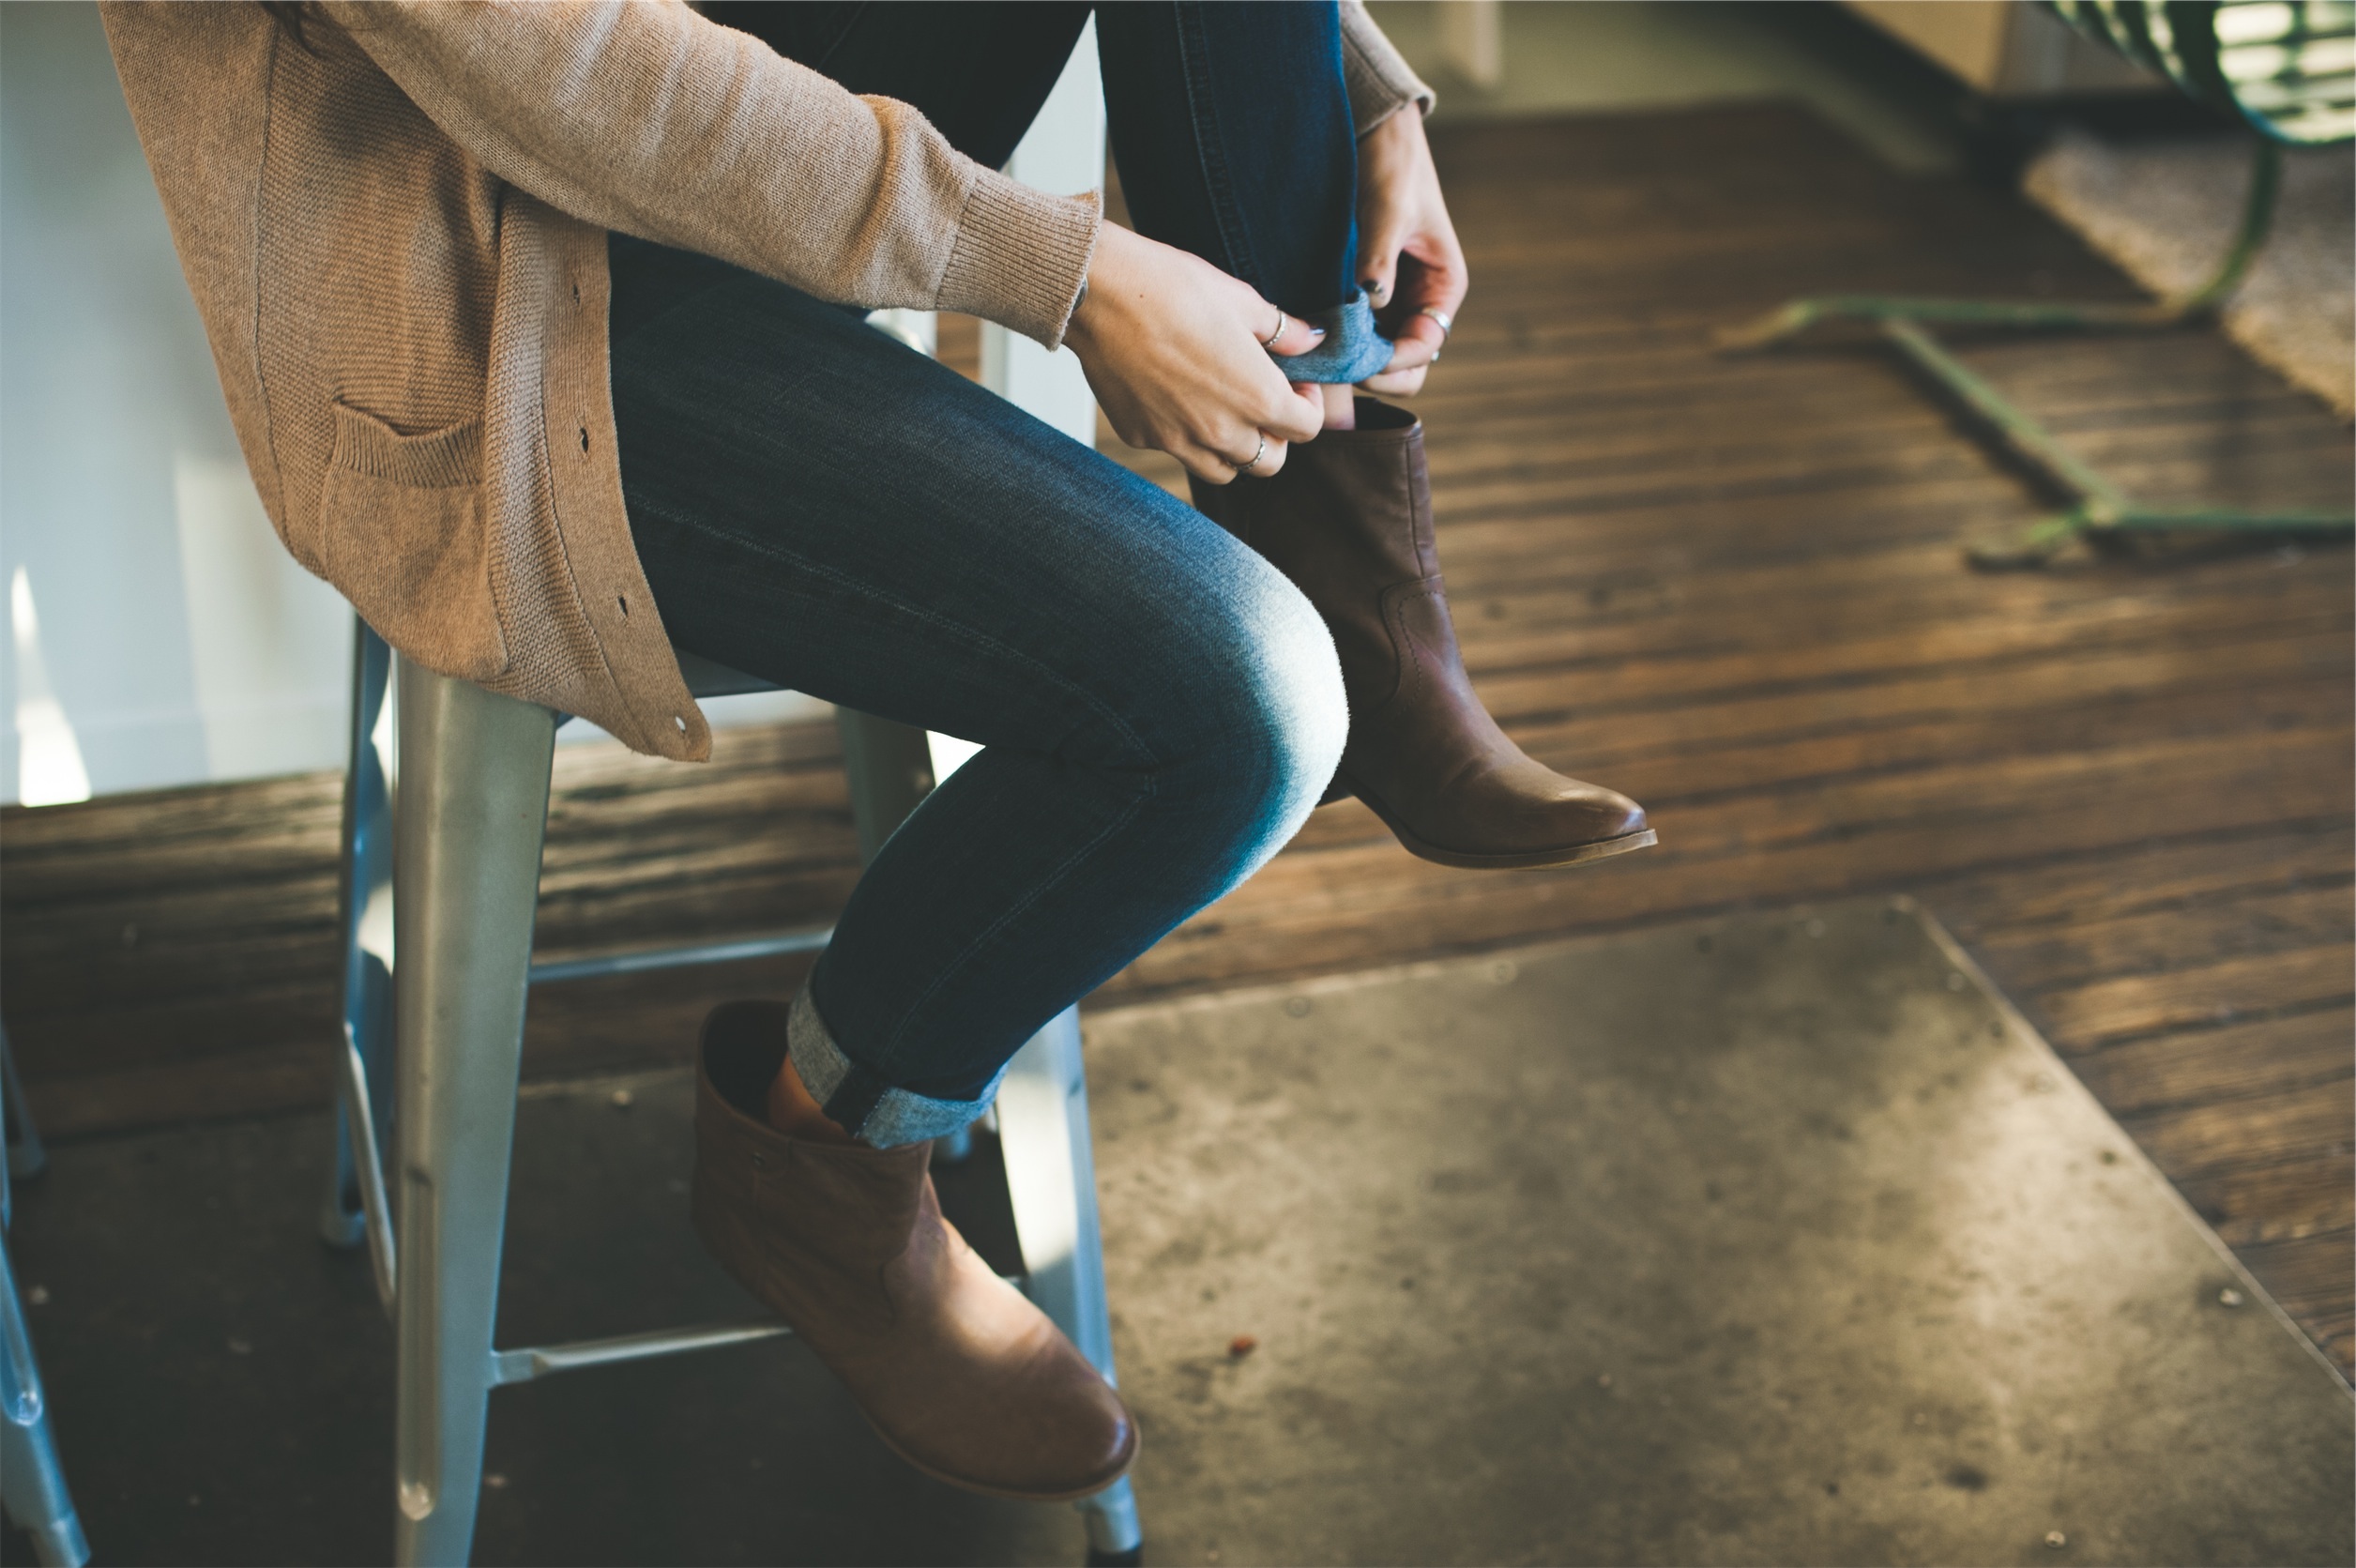
girl, woman, leather, stool, female, leg, model, jeans, sitting, fashion, blue, clothing, lifestyle, arm, sweater, shoes, dress, hardwood, boots, footwear, style, tights, clothes, casual, floors, cardigan, human positions, human action, high heeled footwear